Flight from Glory

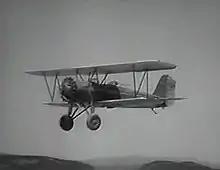
In "Flight from Glory", Hollywood stunt pilot Paul Mantz provided a spirited "beat-up" of the airfield in his Boeing Model 100.

"Flight from Glory" was directed by B-movie specialist Lew Landers, who would eventually helm nine aviation films for RKO Radio Pictures. "Flight from Glory" was one of a series of aircraft-themed adventure films, such as "Air Hostess" (1933), "Without Orders" (1936), "The Man Who Found Himself" (1937), "Sky Giant" (1938) and "Arctic Flight" (1952). Chester Morris also appeared in nine aviation-themed films.